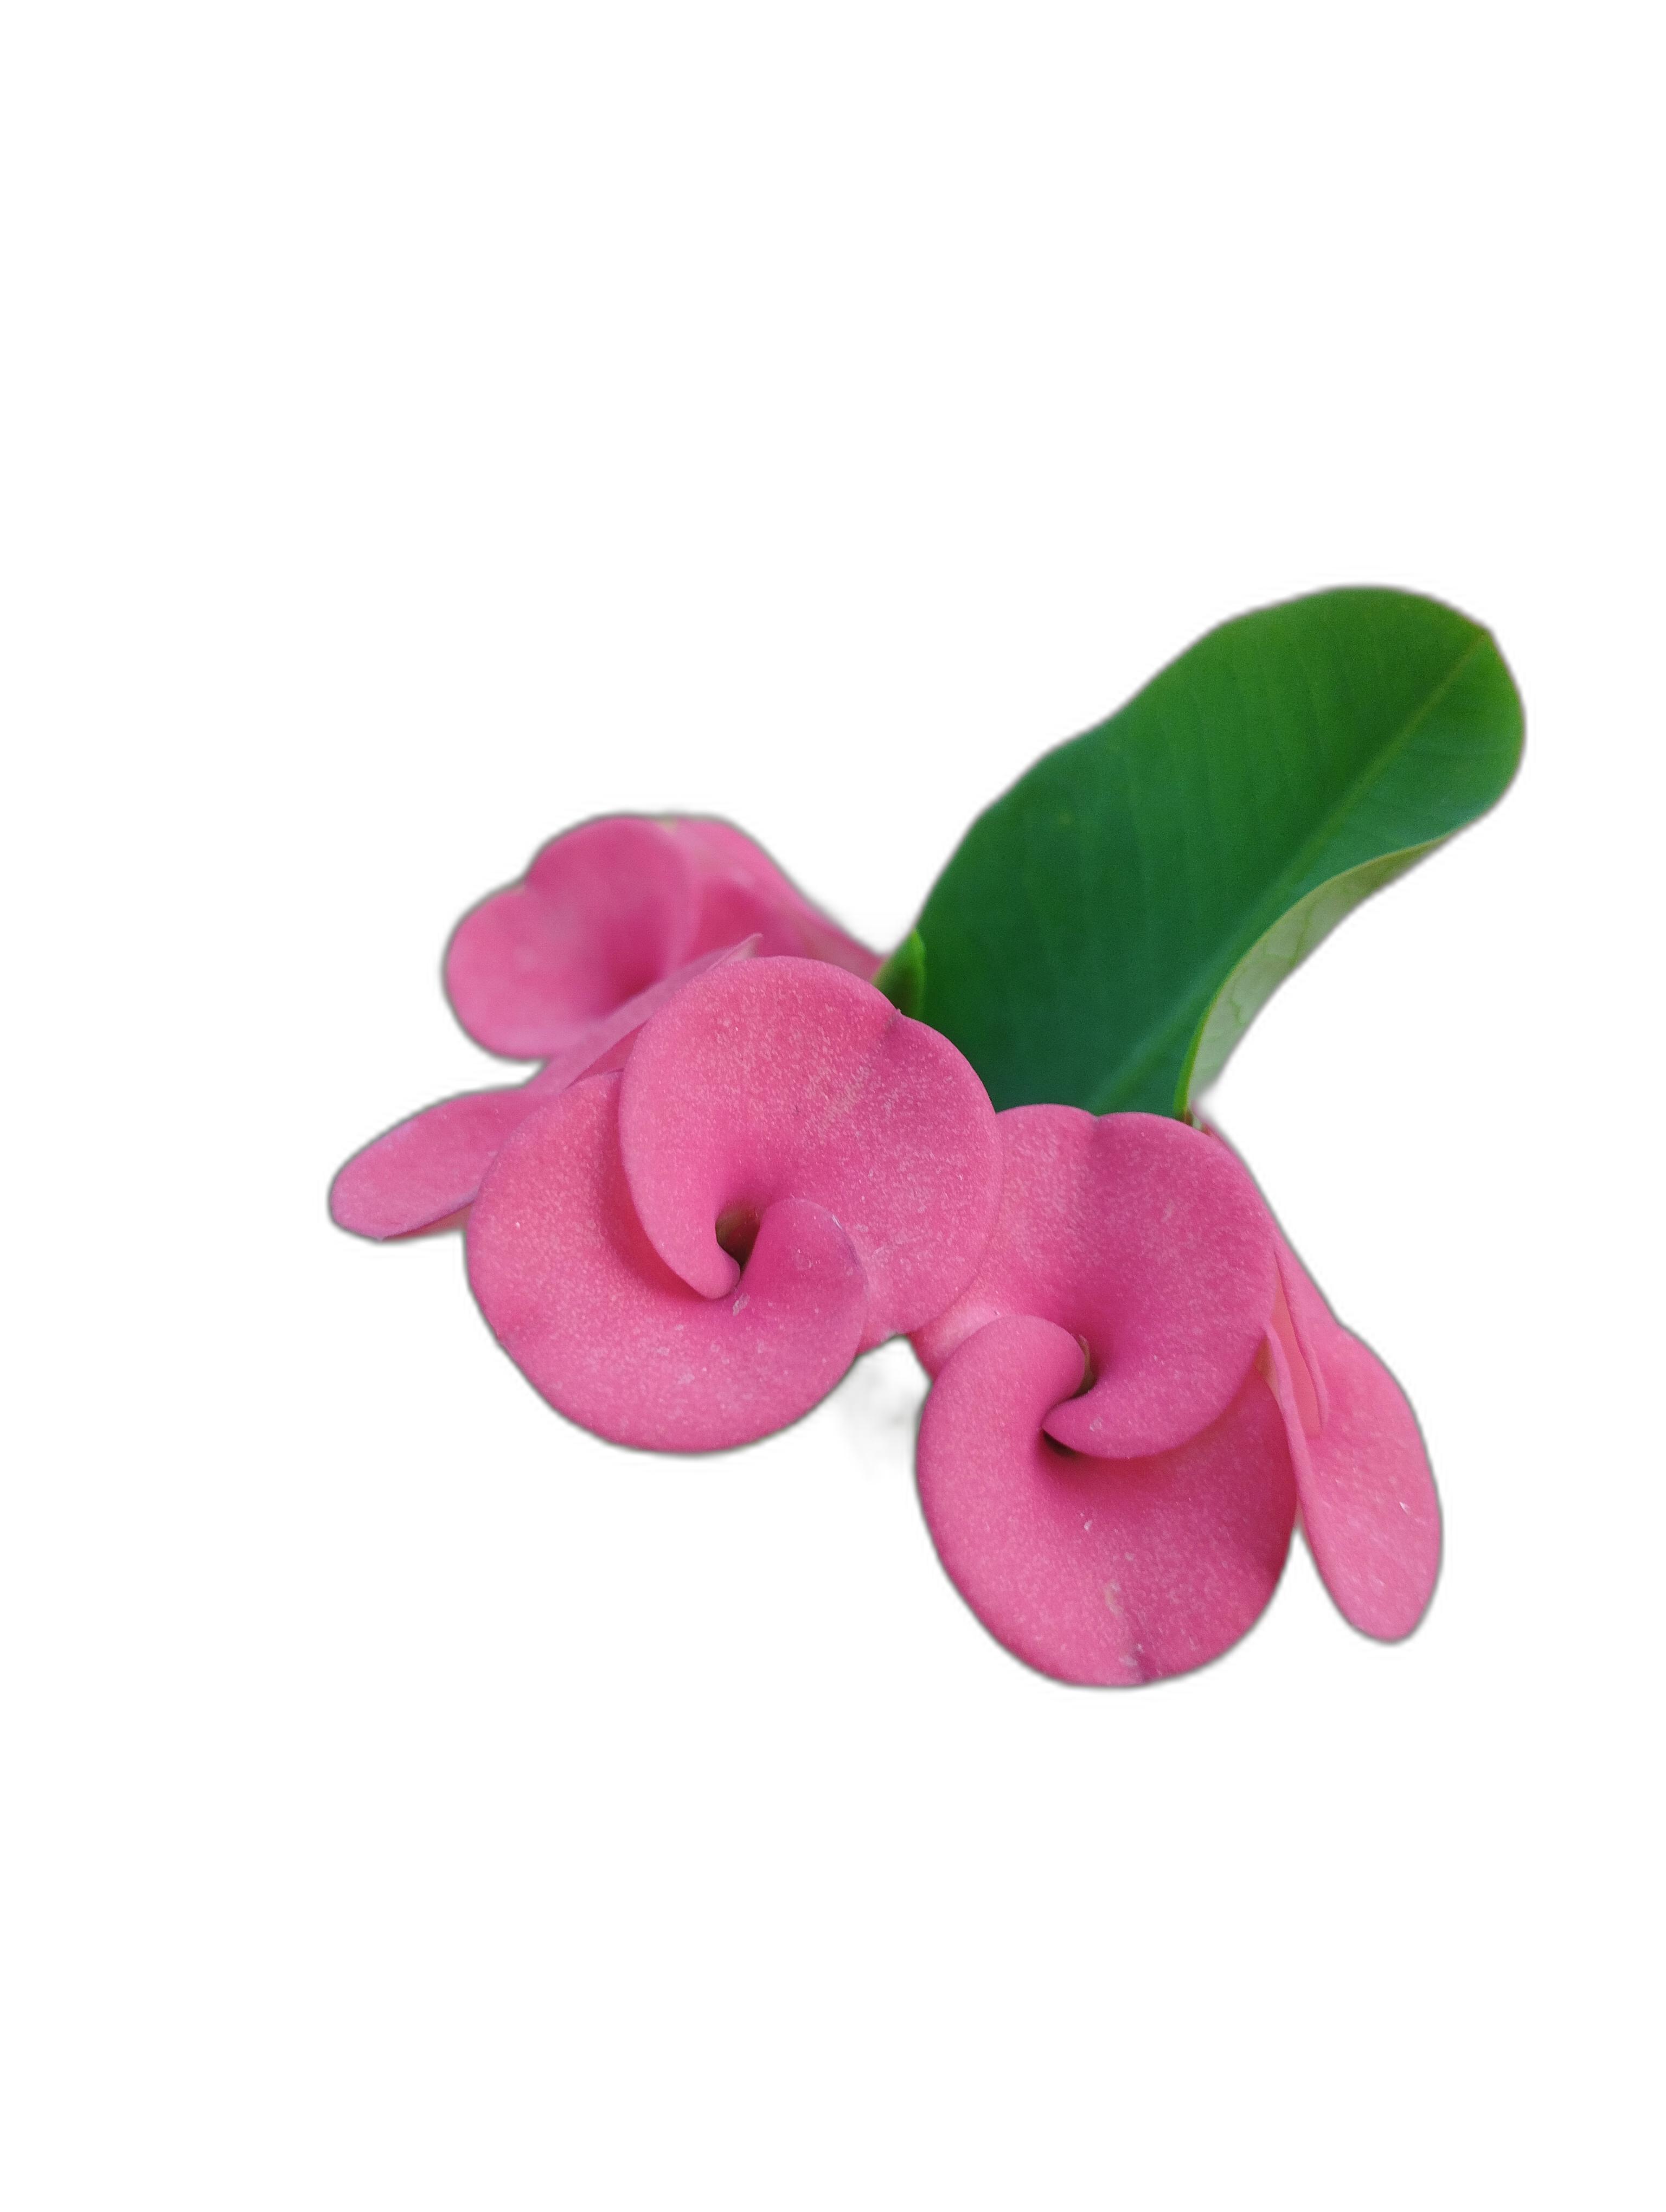
Label: Crown of thorns